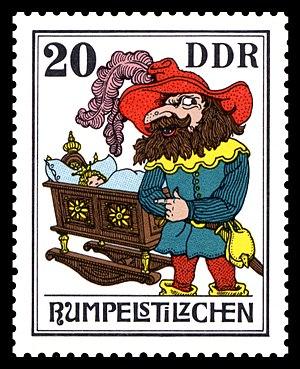
Le nain est une créature humanoïde, légendaire et imaginaire, souterraine et de petite taille, dont la figure actuelle est principalement issue de la mythologie nordique et des croyances germaniques médiévales. Comme le lutin, le gobelin et le gnome, avec lesquels il est souvent confondu, il fait partie du « petit peuple ». Il partage peut-être l'origine des géants mythologiques.